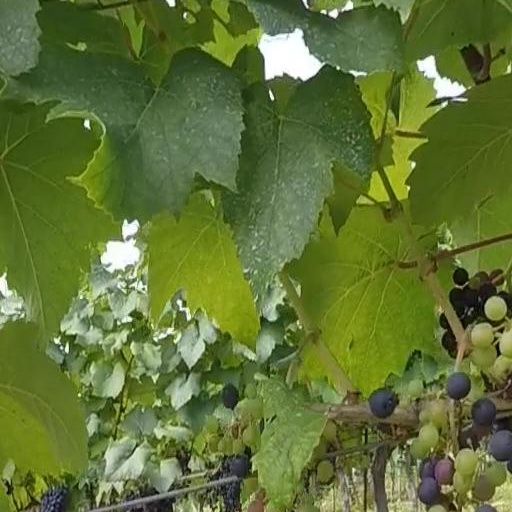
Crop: grape